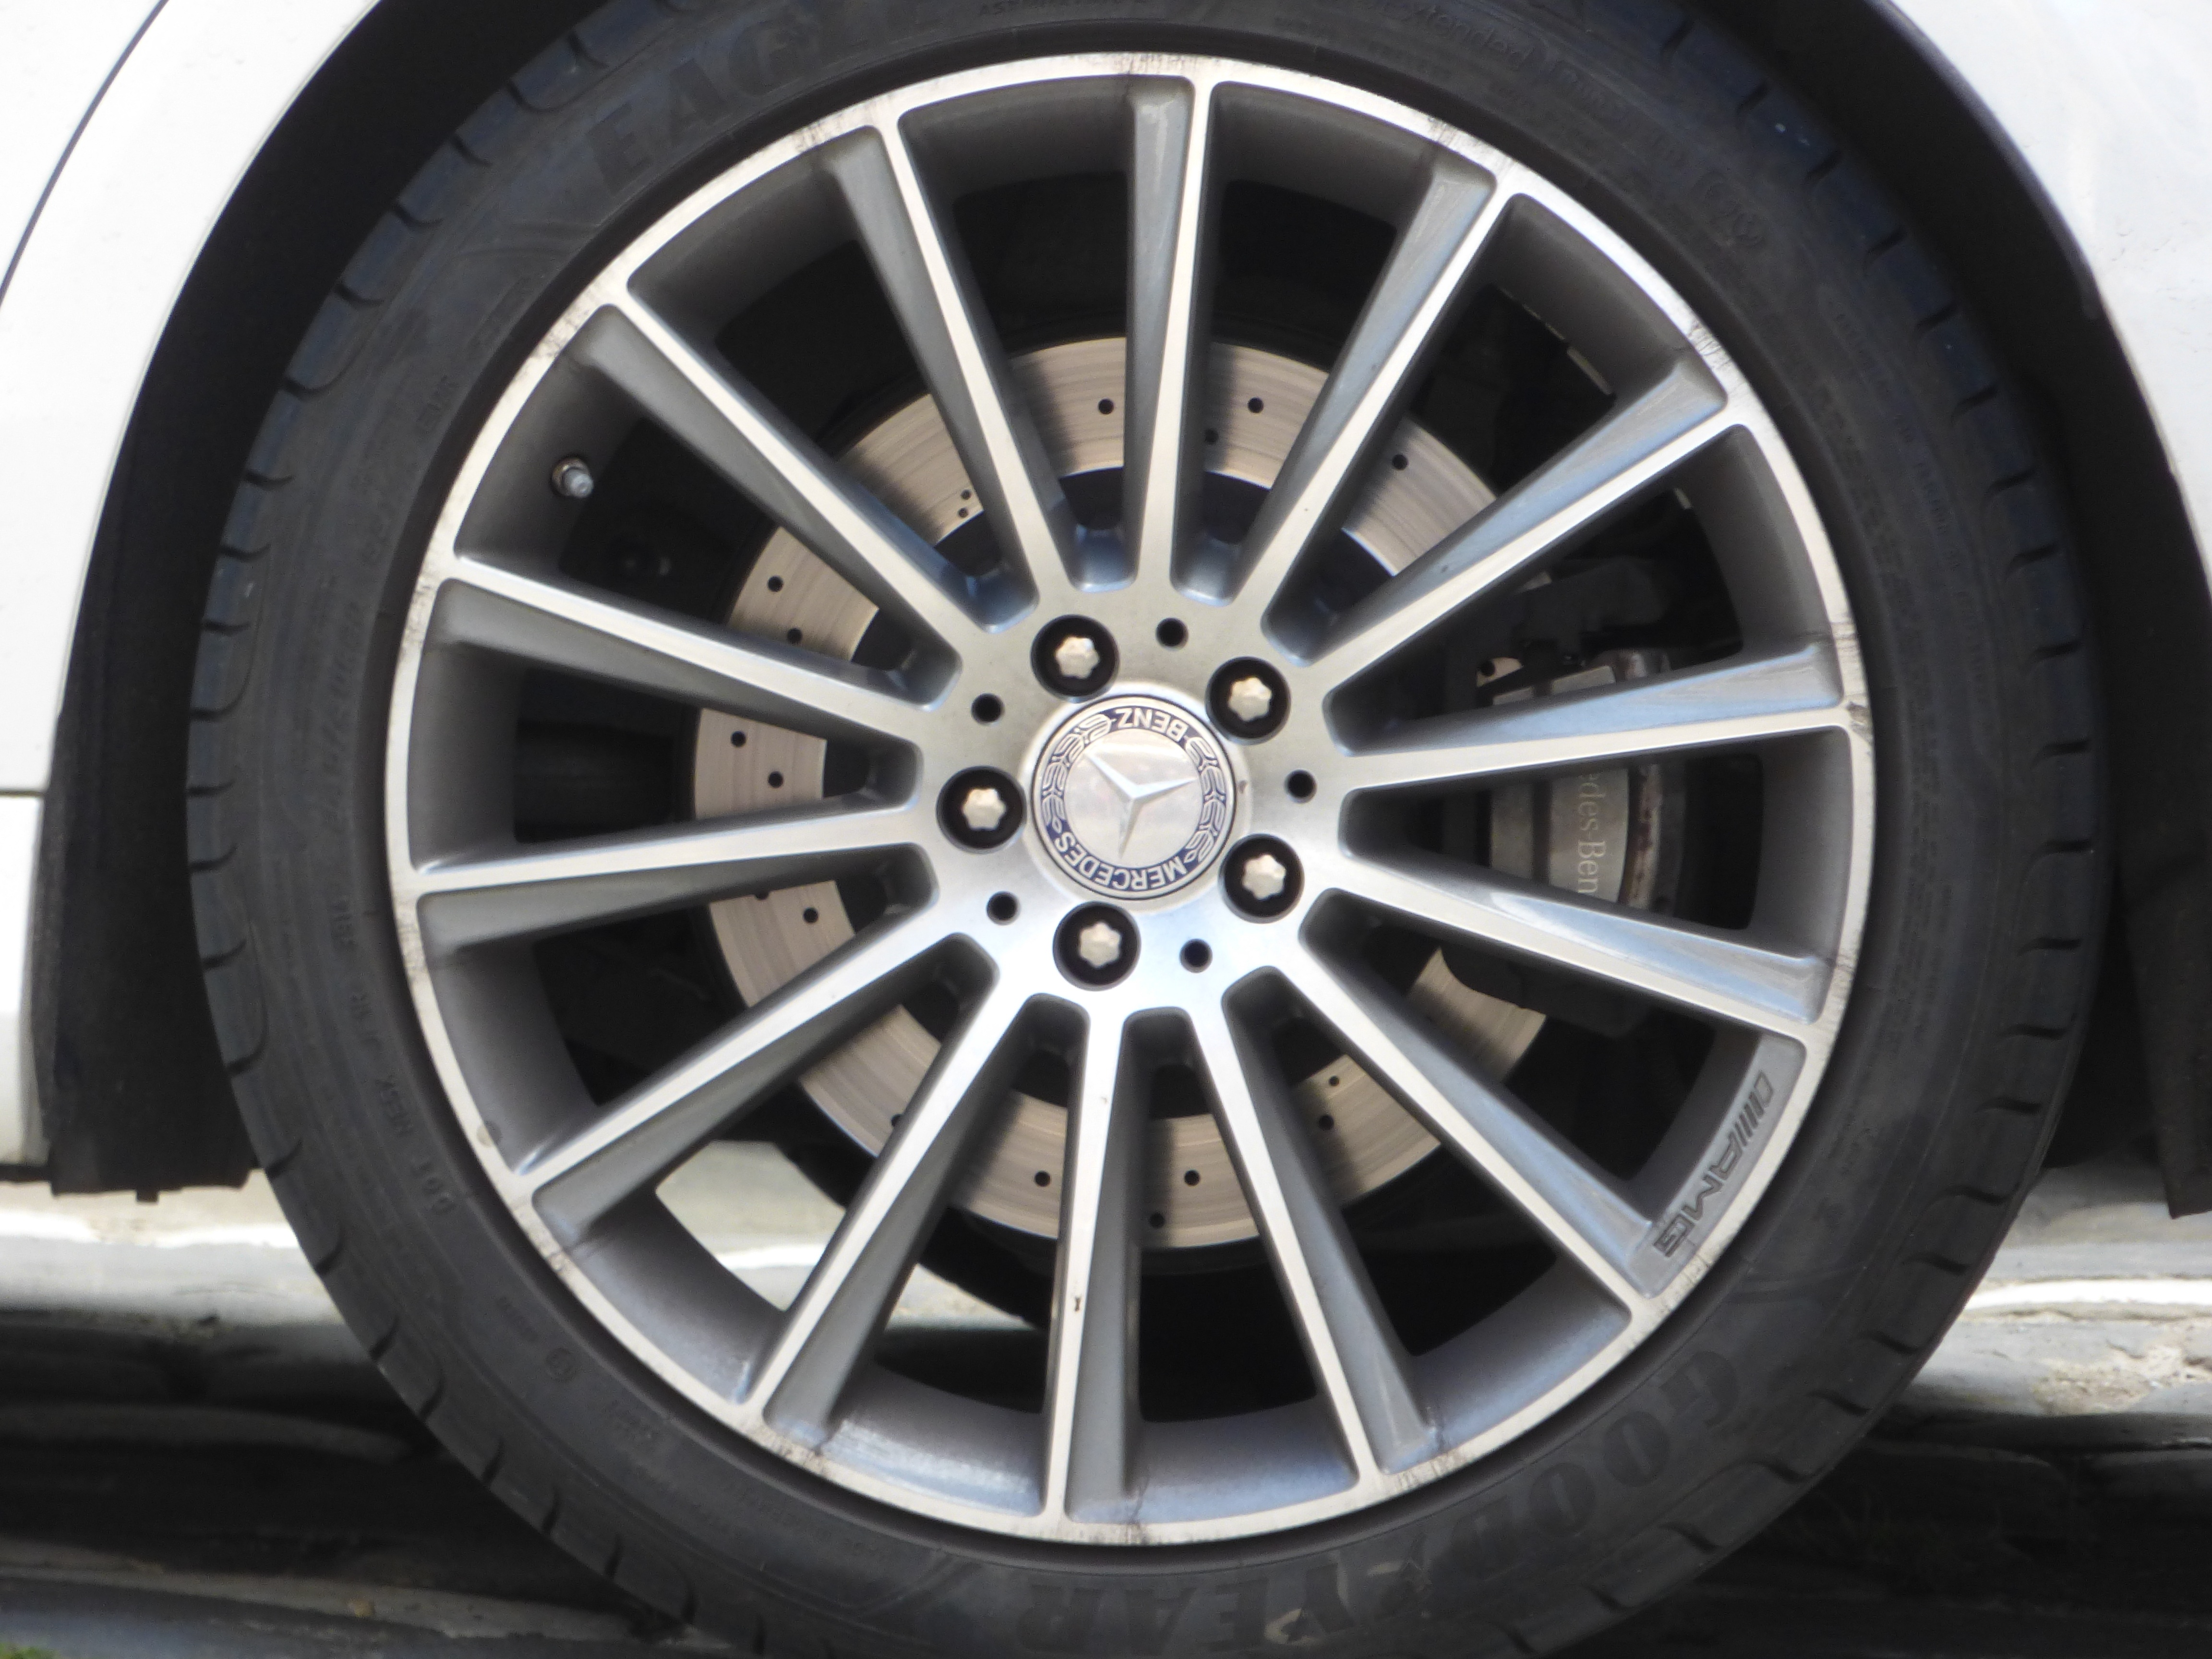
car, wheel, travel, transport, vehicle, spoke, auto, tire, wheels, rim, sedan, tyres, alloy wheel, car tires, automobile make, automotive exterior, luxury vehicle, automotive tire, family car, executive car, sports sedan